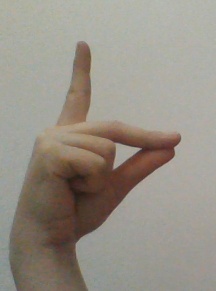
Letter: ta